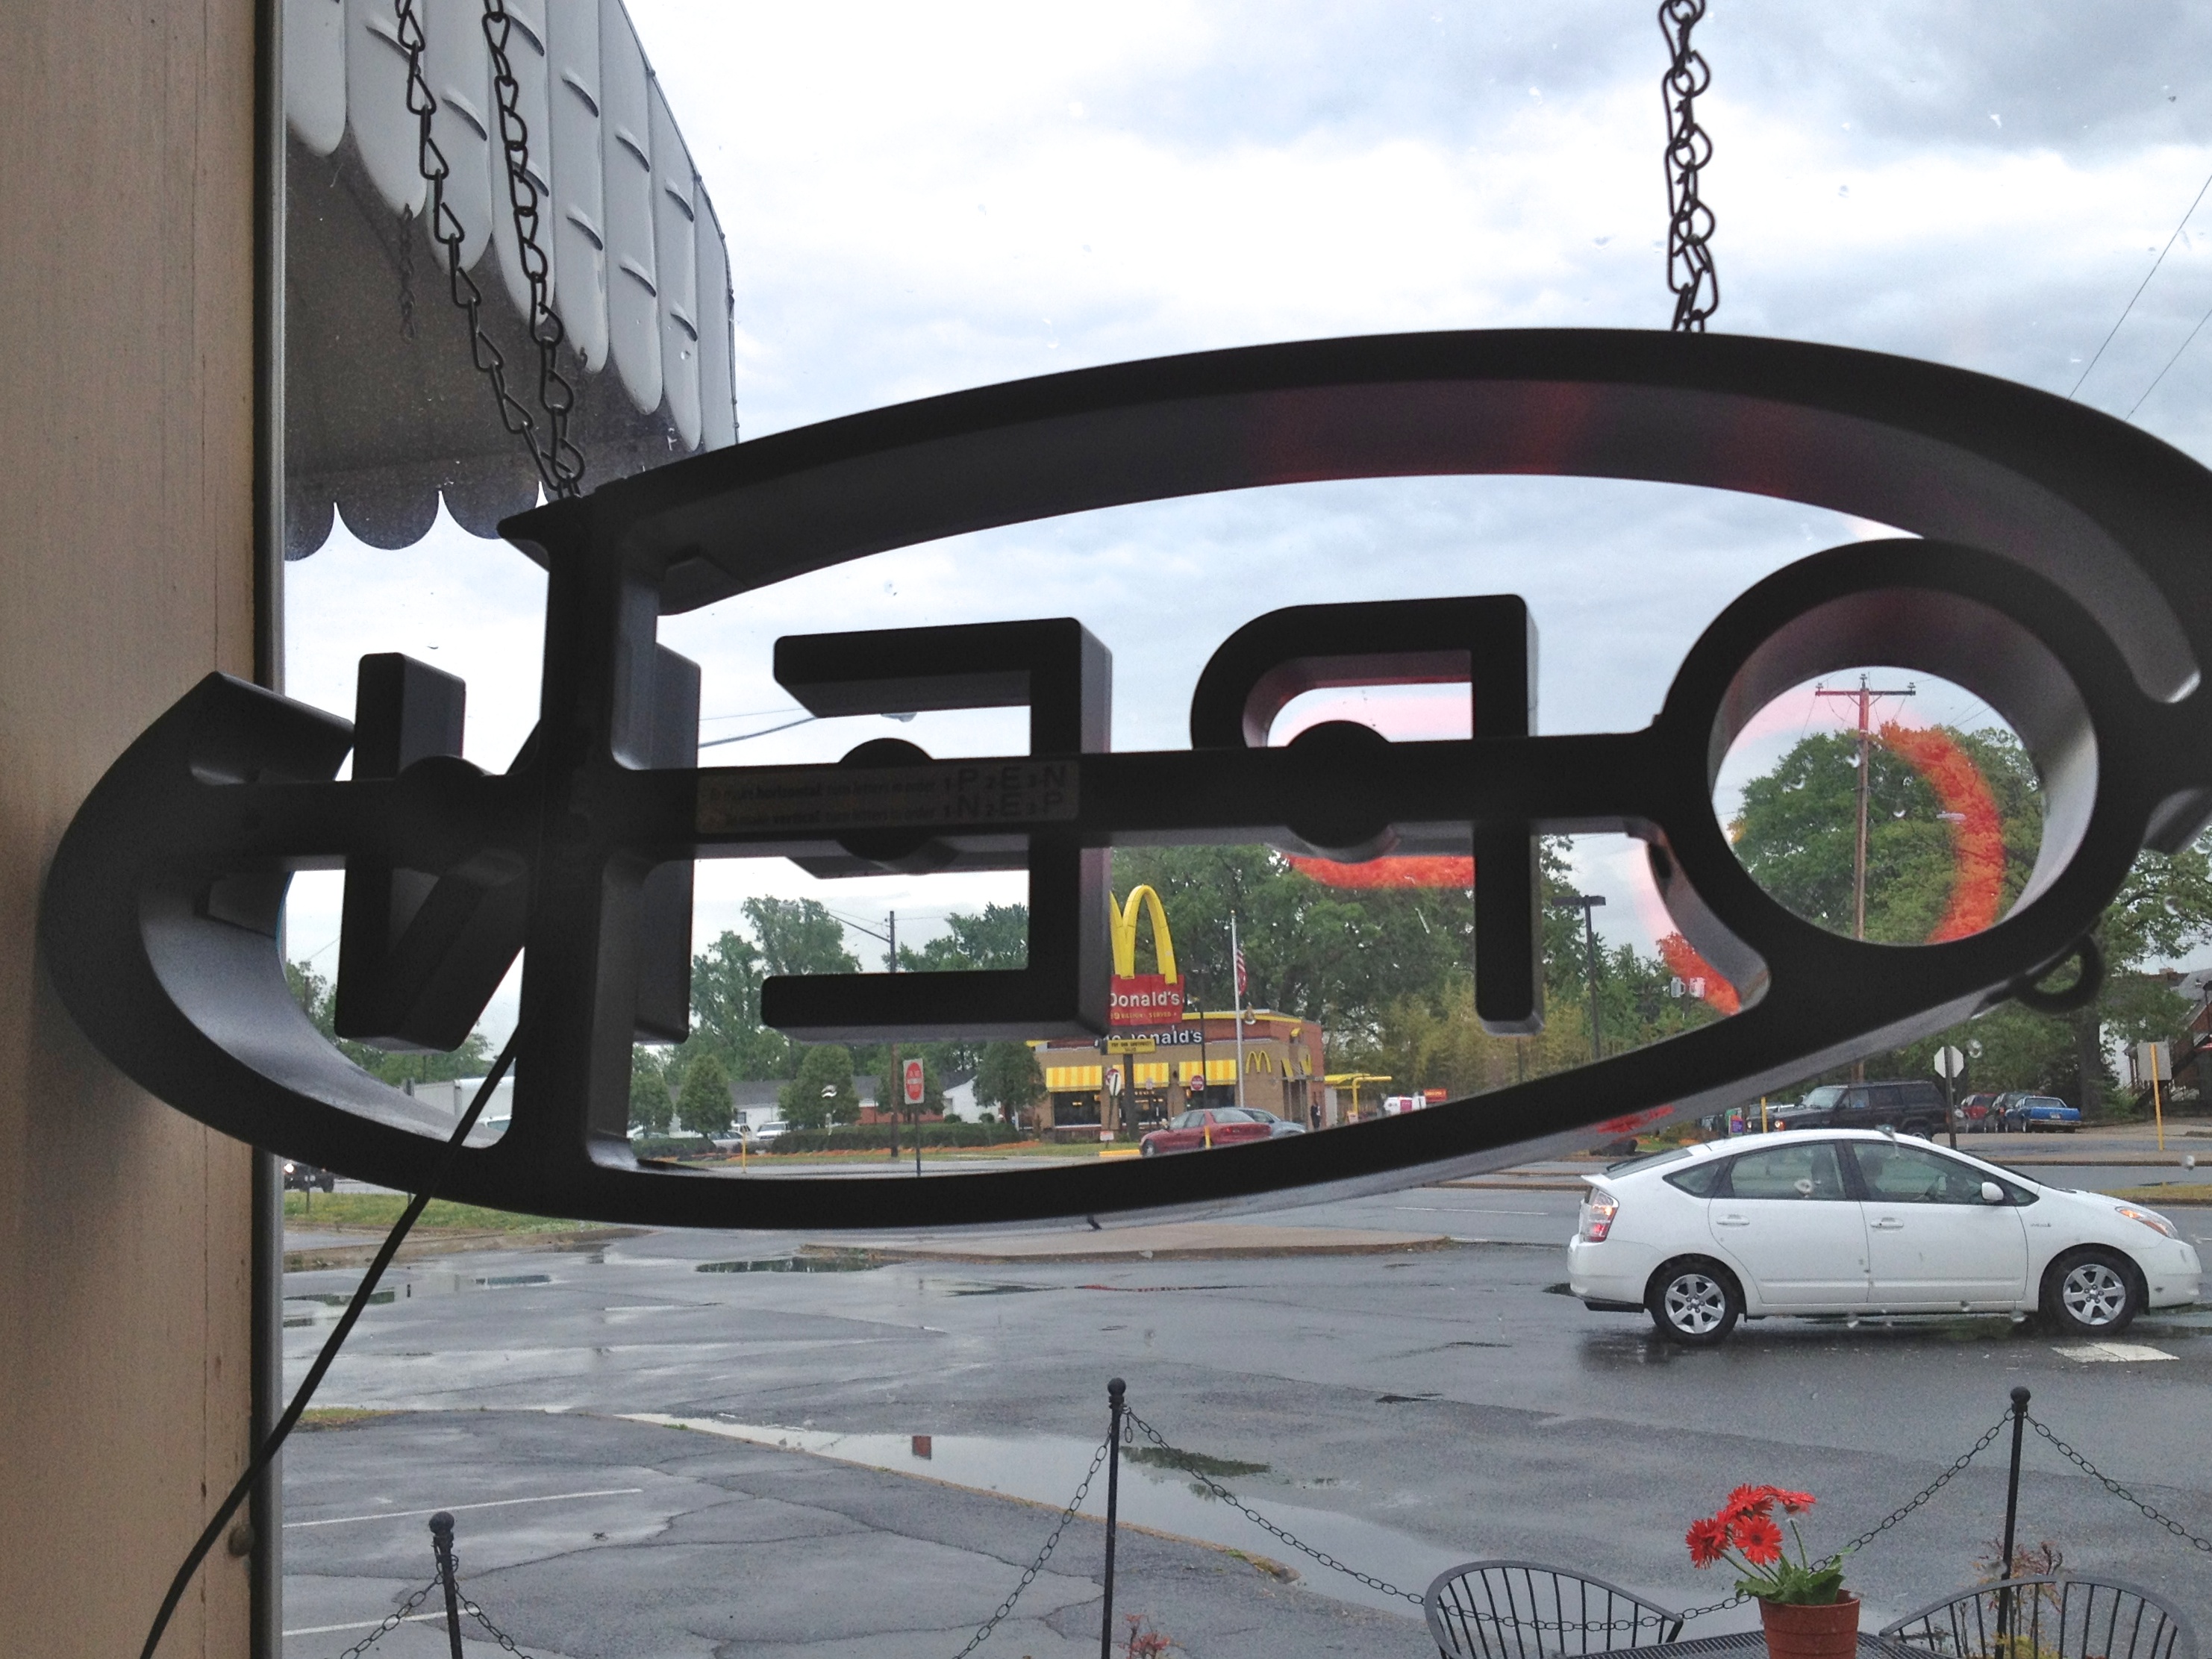
advertising, vehicle, sport venue